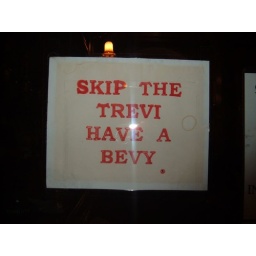
The bar near the bus stop for the Trevi Fountain.